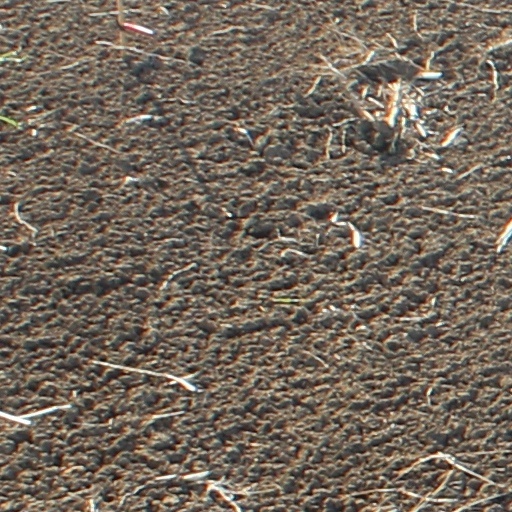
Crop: wheat